The Mountain (2024 film)

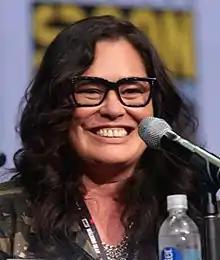
Rachel House (pictured) directed "The Mountain" and co-wrote the script with Tom Furniss

"The Mountain" script was co-written by Tom Furniss and Rachel House. The film also marked House's directorial debut. Furniss' original script centred around three Pakeha/European New Zealander boys climbing the mountain. House, who is Māori, revised the script to incorporate Māori characters, culture and stories. While Mallory remained Pakeha, Sam and Bronco were revised as Māori, with Sam becoming a girl. House also introduced the idea of having Sam reconnect with her Māori cultural heritage in the story.